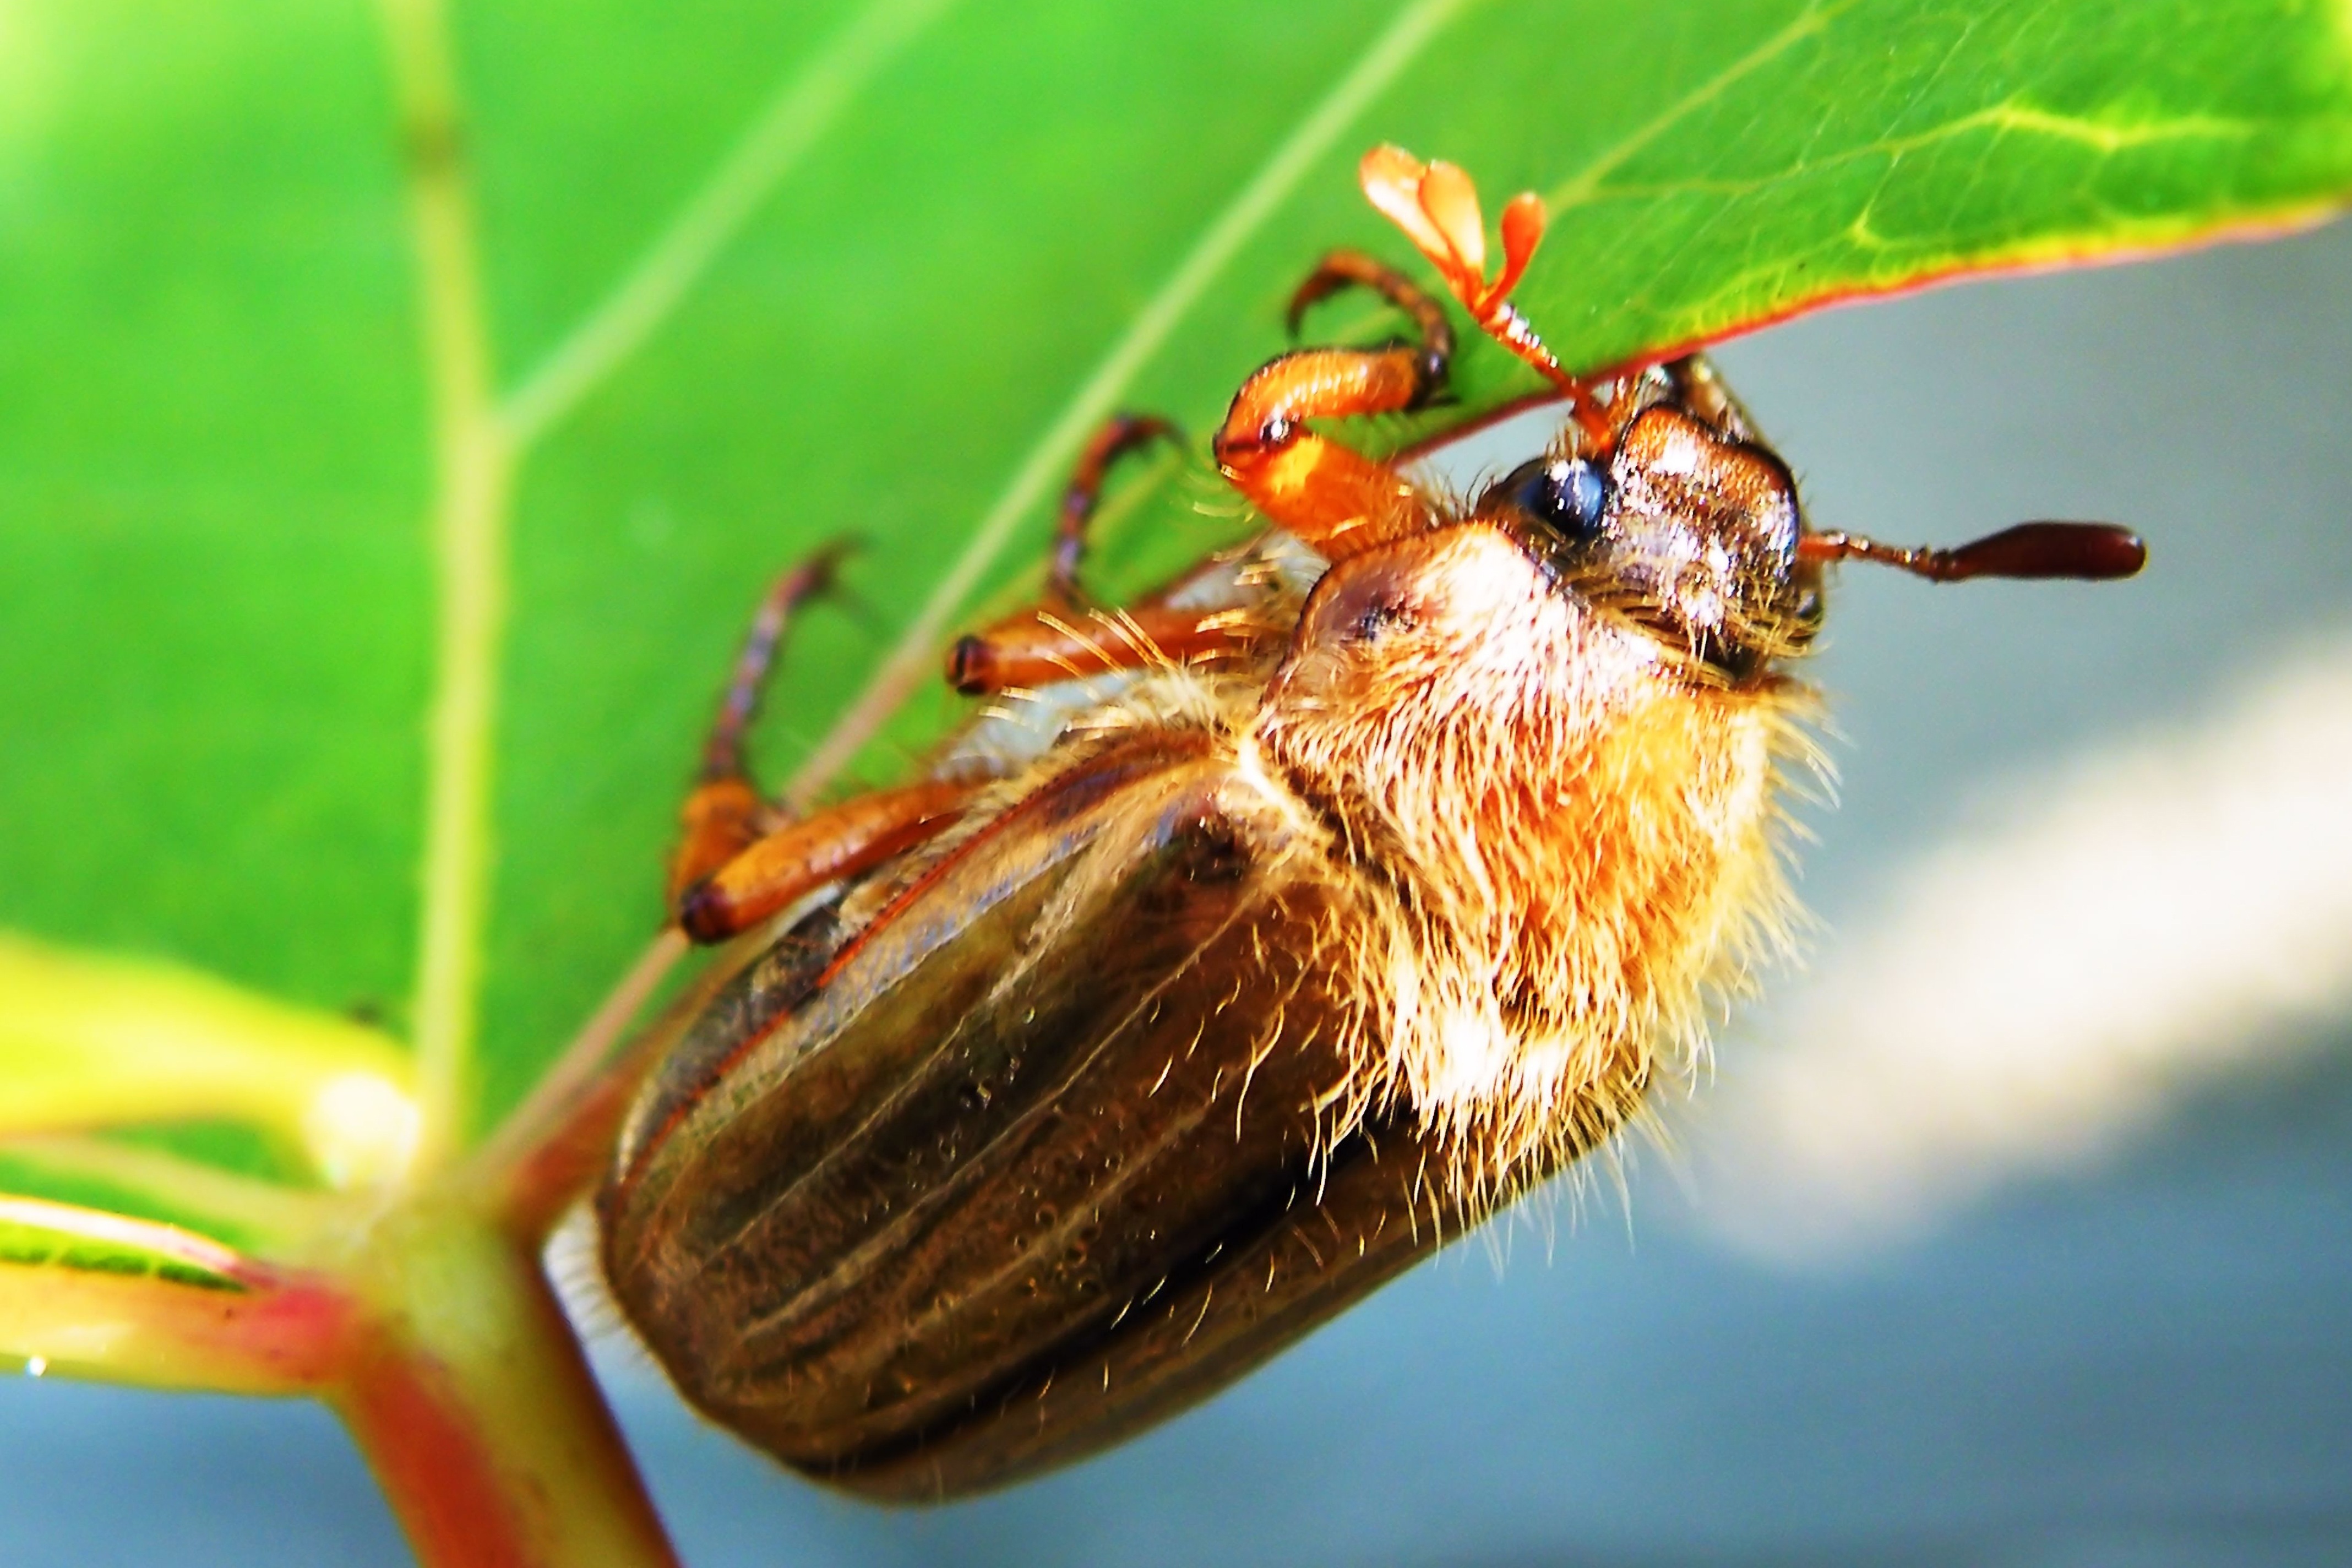
nature, photography, animal, fly, insect, fauna, invertebrate, close up, crawl, pest, beetle, nectar, chafer, macro photography, arthropod, honey bee, leaf beetle, maik fer, membrane winged insect